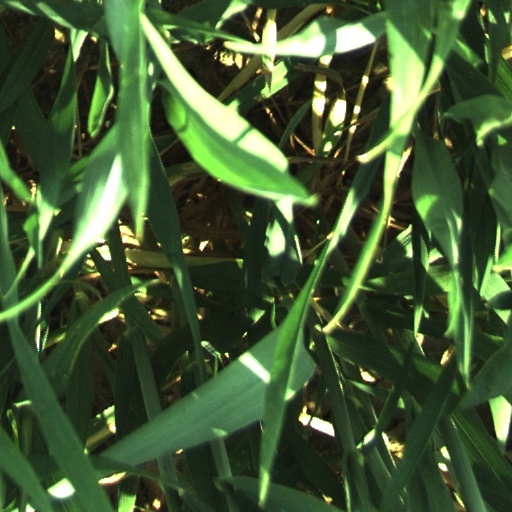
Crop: wheat